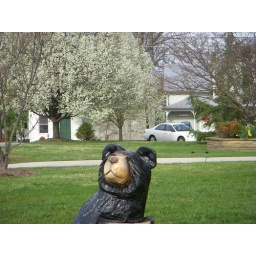
I wanted to get the bear with the flowers blooming in the background.